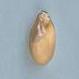
Maize quality: Bad